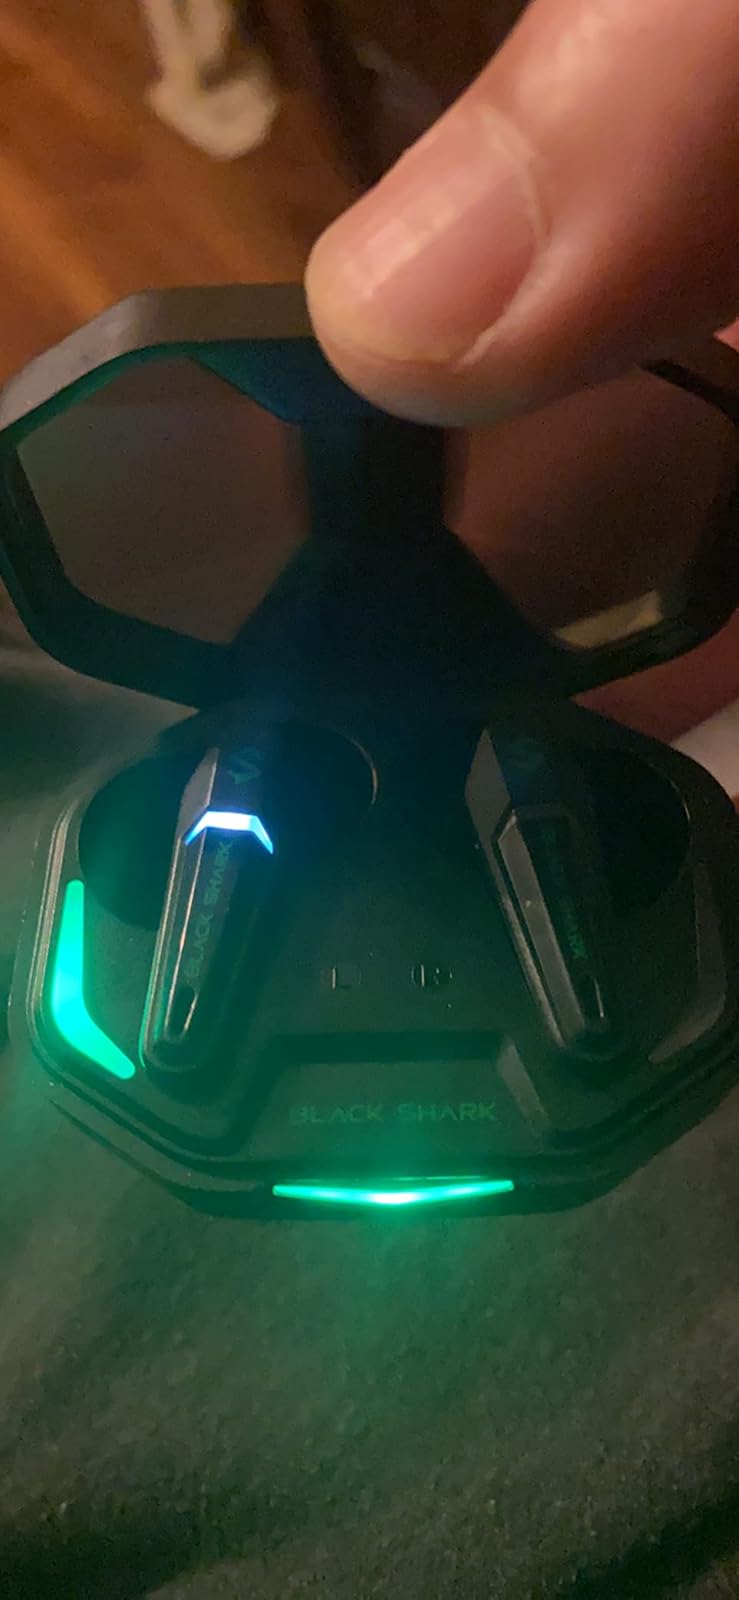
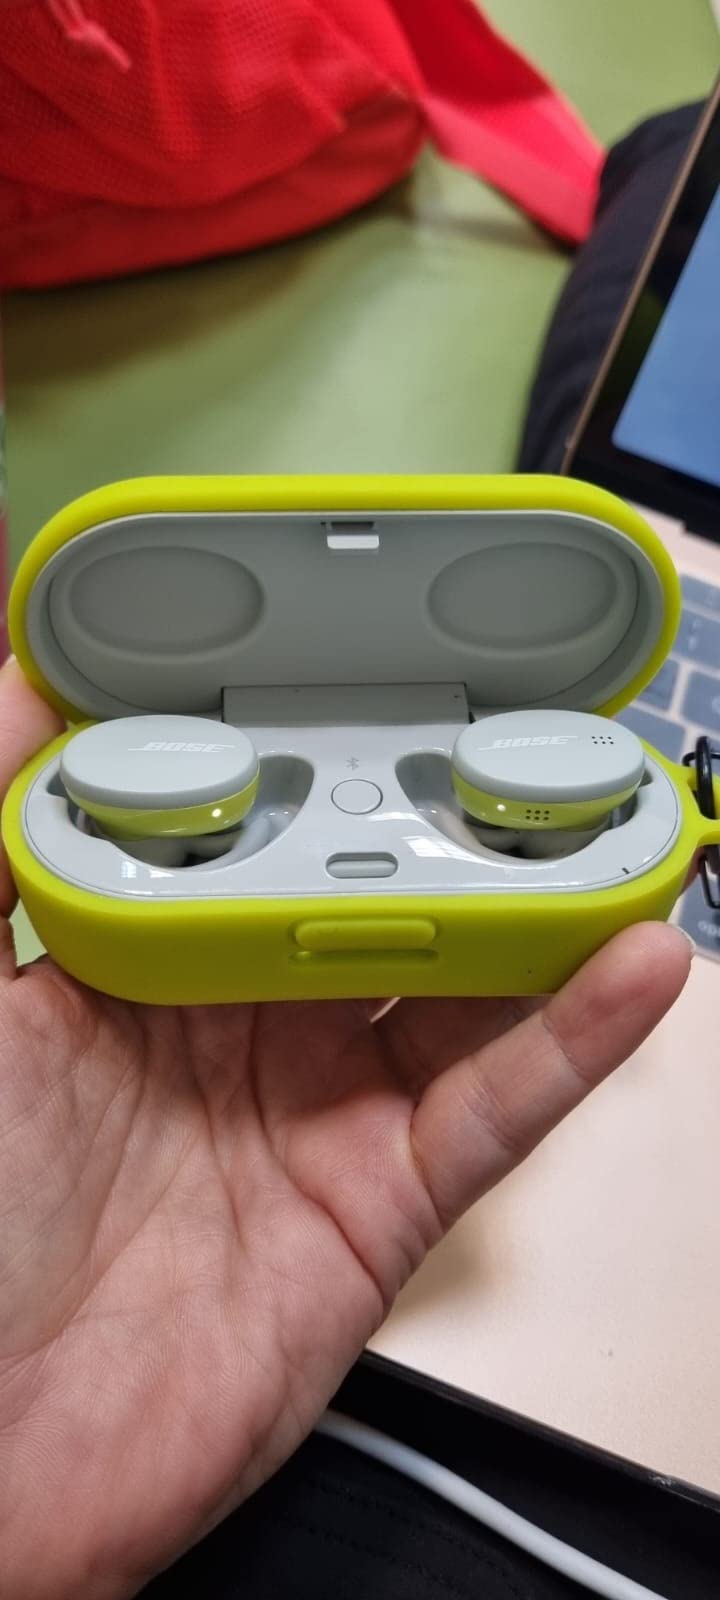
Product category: earbuds
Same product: no